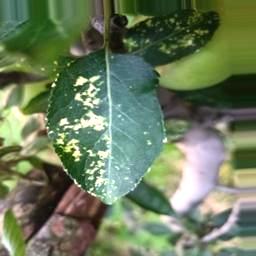
Label: Apple_Mosaic